Nenjathai Allitha

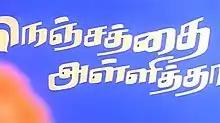
Title card

Nenjathai Allitha is a 1984 Indian Tamil-language romantic drama film directed by Ameerjan, starring Mohan, Naresh and Sadhana. It was released on 4 May 1984.